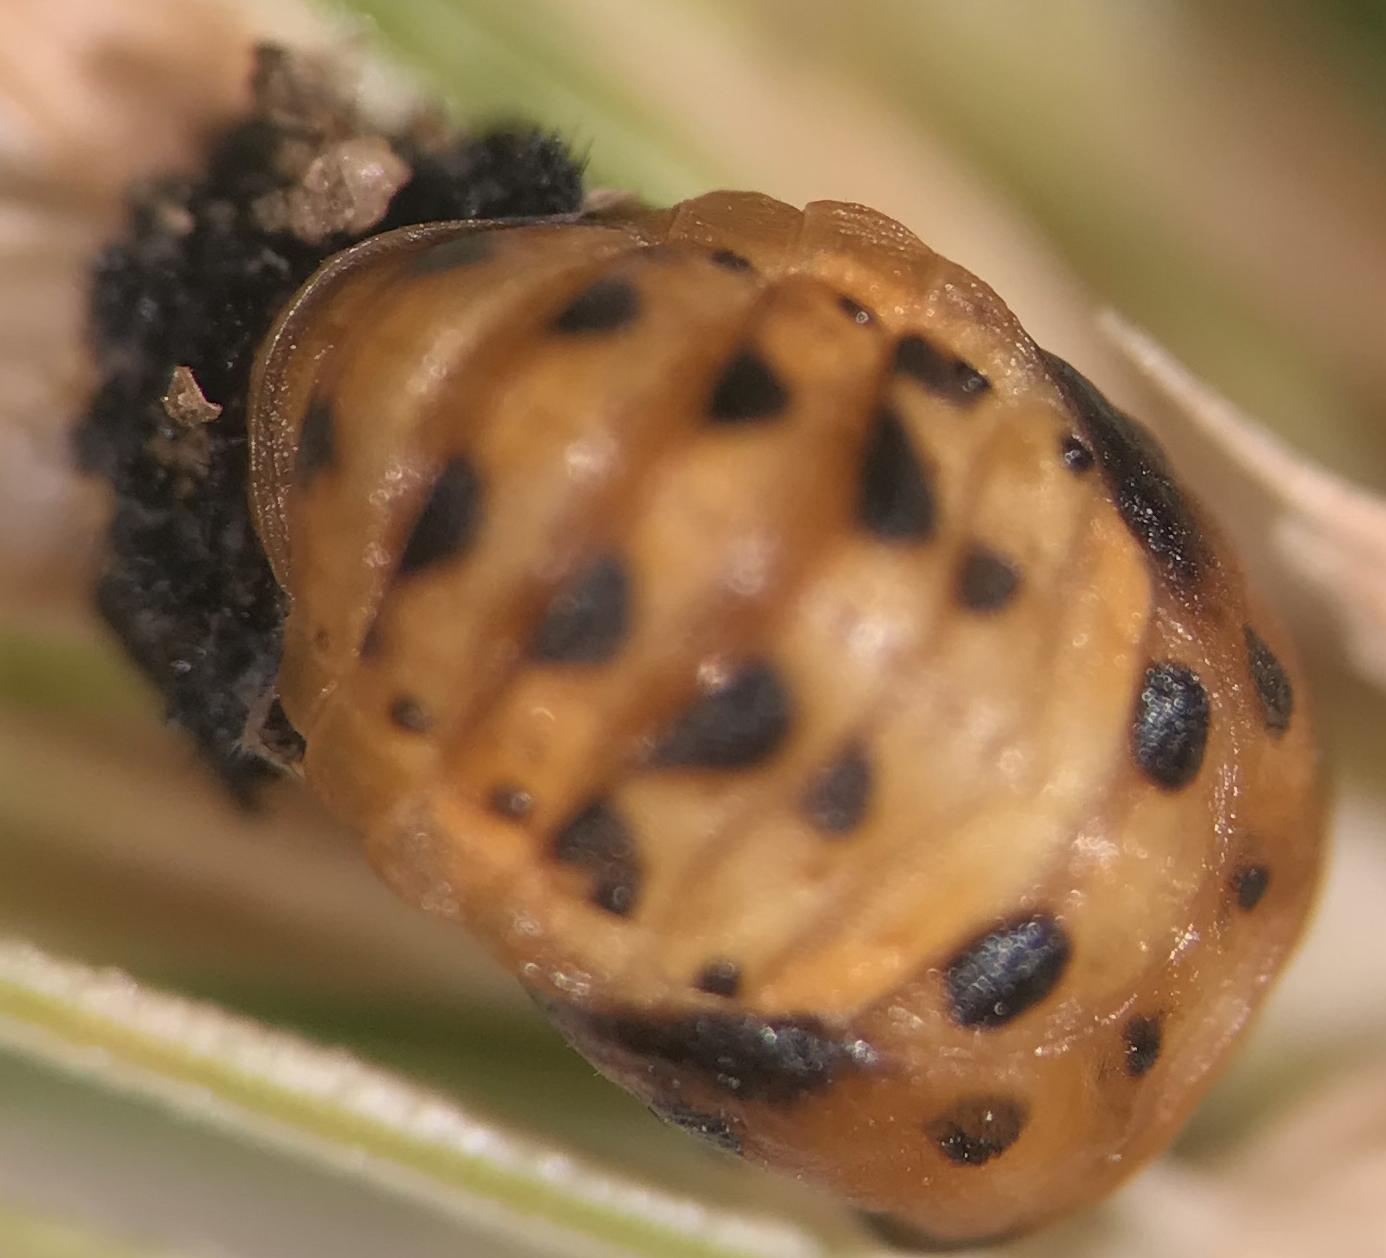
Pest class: predators